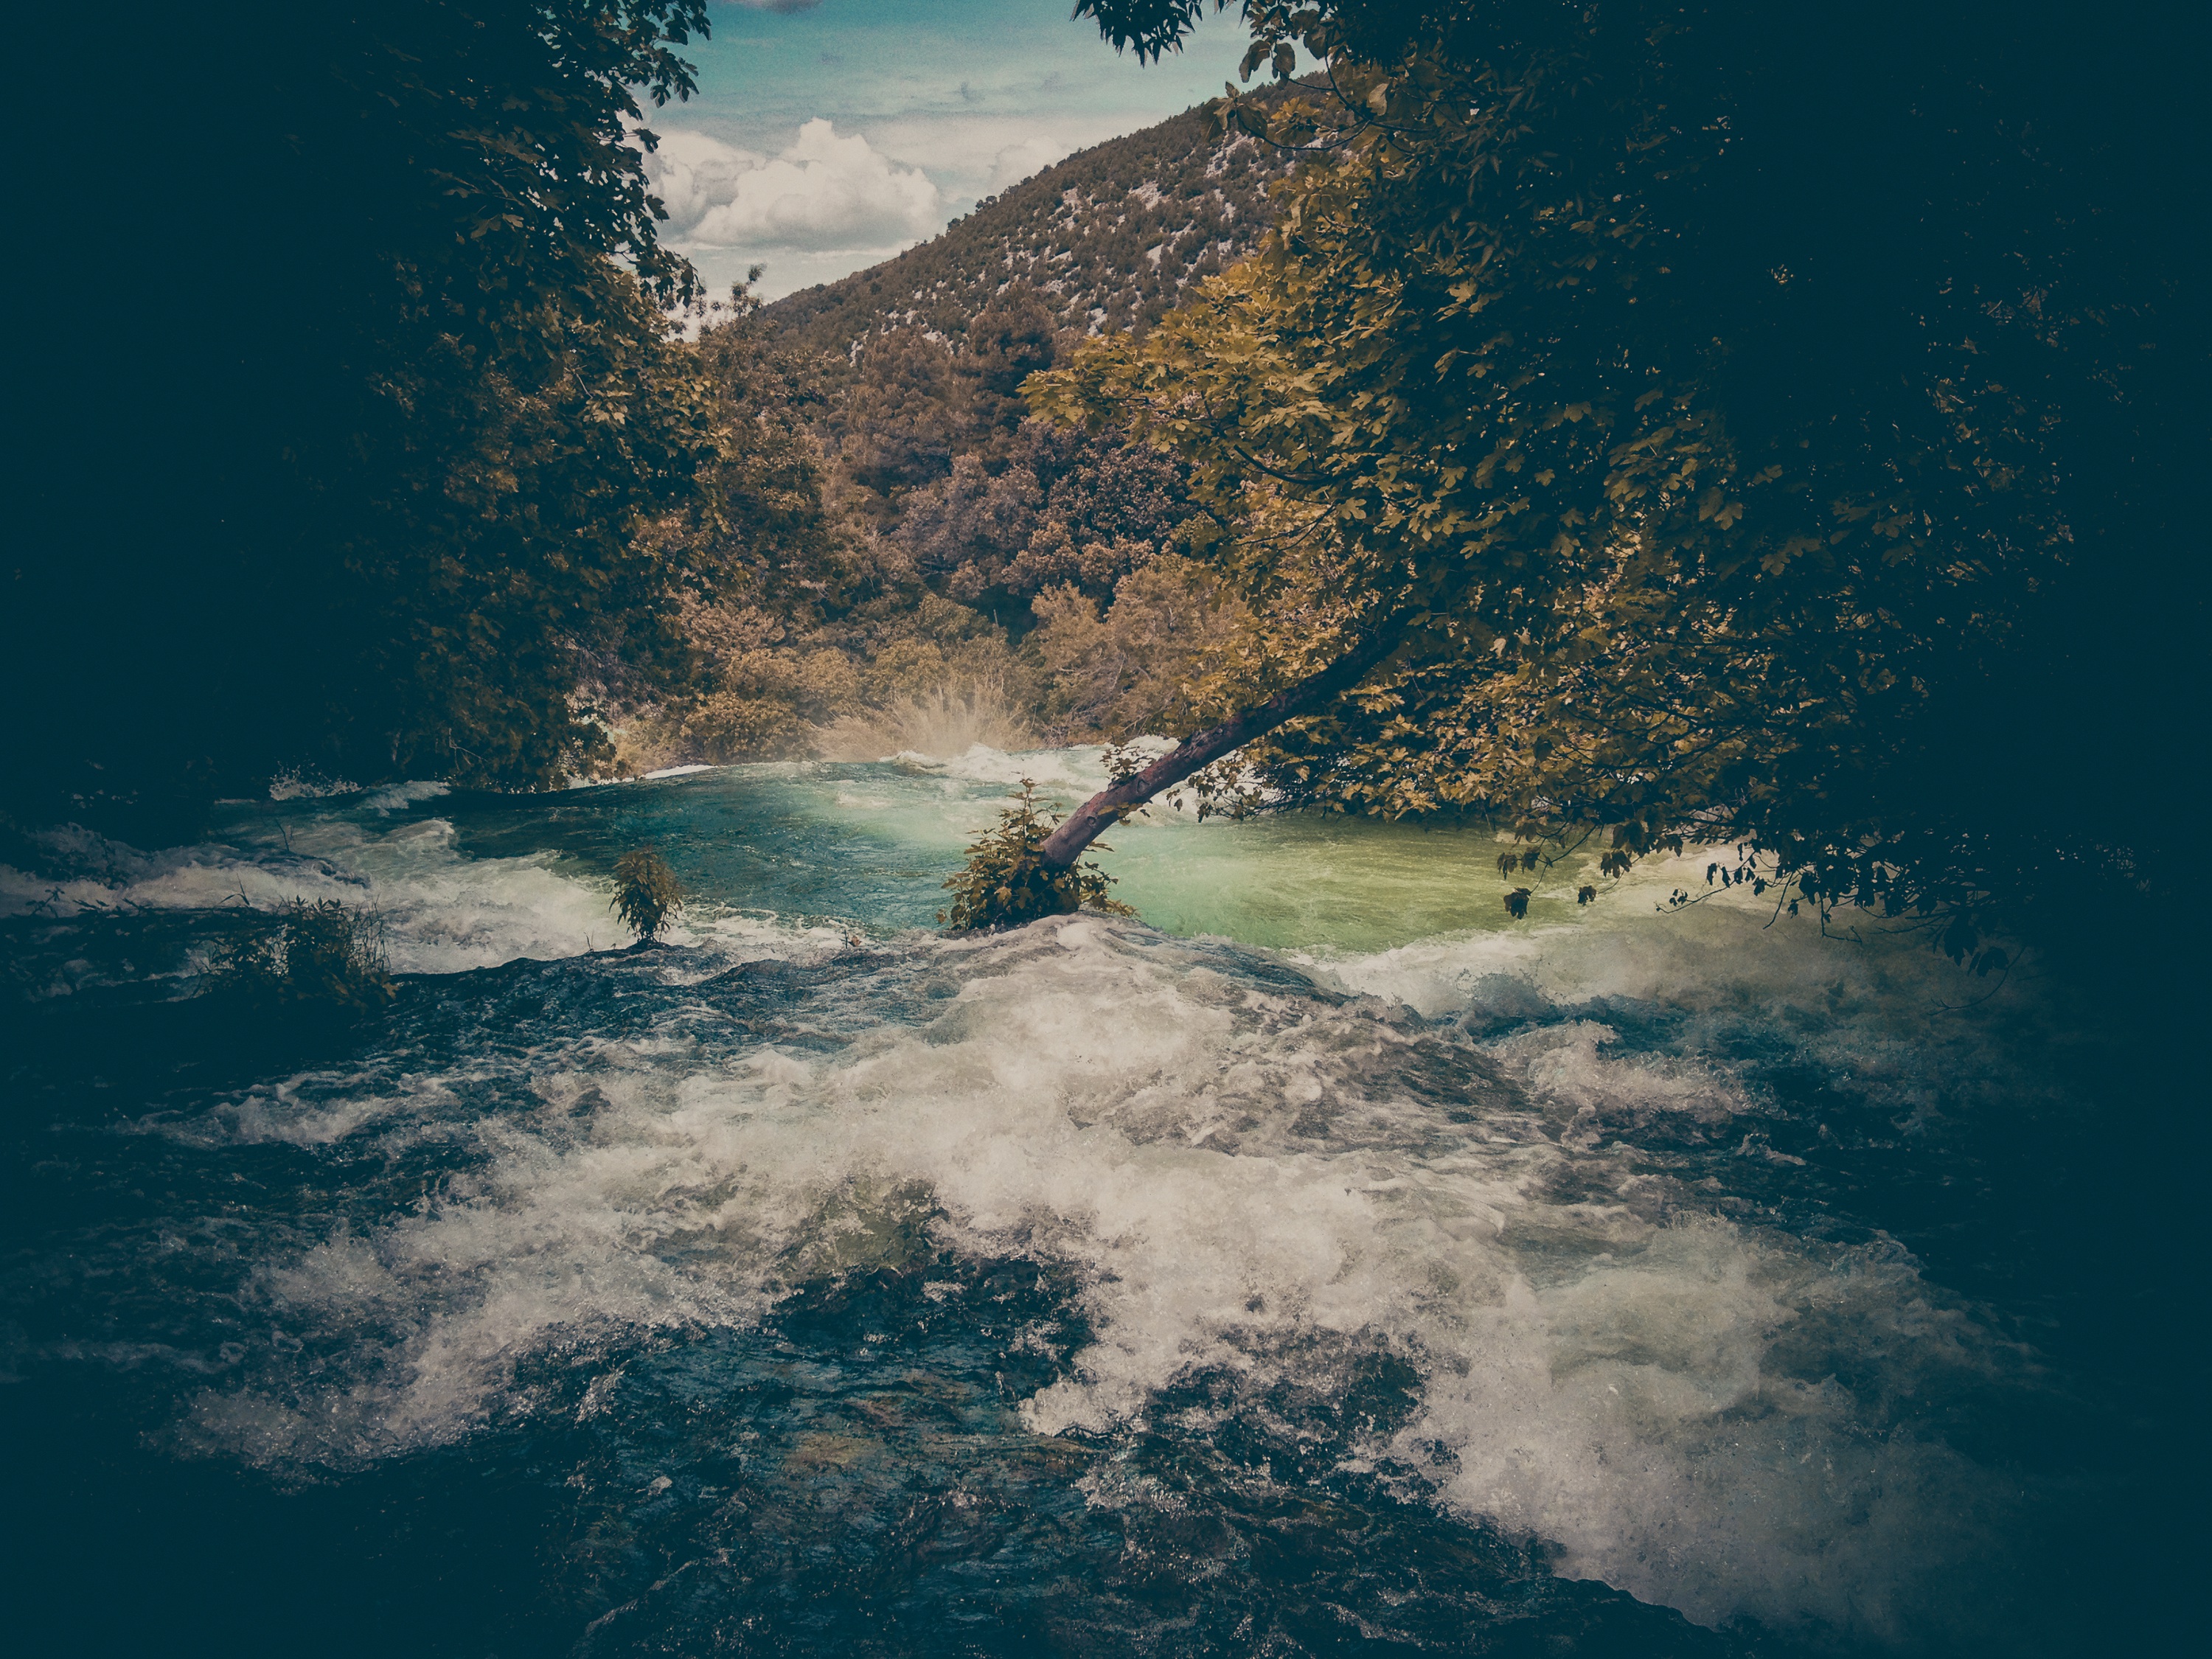
sea, coast, ocean, cloud, wave, earth, atmospheric phenomenon, atmosphere of earth, computer wallpaper, wind wave